Store Kongensgade 59

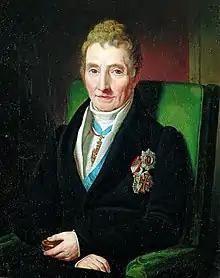
Johan Sigismund von Møsting

In the new cadastre of 1806, the property was listed as No. 53 in St. Ann's West Quarter. It was owned then by one merchant (") Zinn. It is unclear what member of the Zinn family the owner was. Johan Friederich Zinn, a son of Johann Ludvig Zinn, owned the Zinn House in Kvæsthusgade. Johan Ludwig Friederich Zinn, his cousin, who was licensed as a wine merchant, owned the Danneskiold-Laurvig Mansion on Store Kongensgade from 1799 to 1810. A number of other cousins from were also active in Copenhagen around the same time.